Springhead, Kent

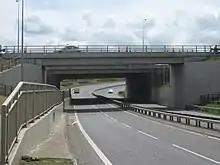
Bridges over the B259 Southfleet Road

Springhead lies at the source of the River Ebbsfleet, just southwest of the Gravesend suburban conurbations. Springhead forms one of the major quarters of the Ebbsfleet Valley development, with housing and the associated facilities now under construction. It is the point at which the High Speed 1 rail line meets the A2 road.